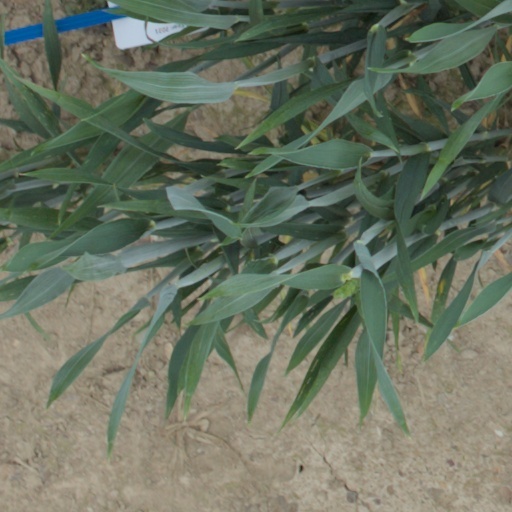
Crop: wheat